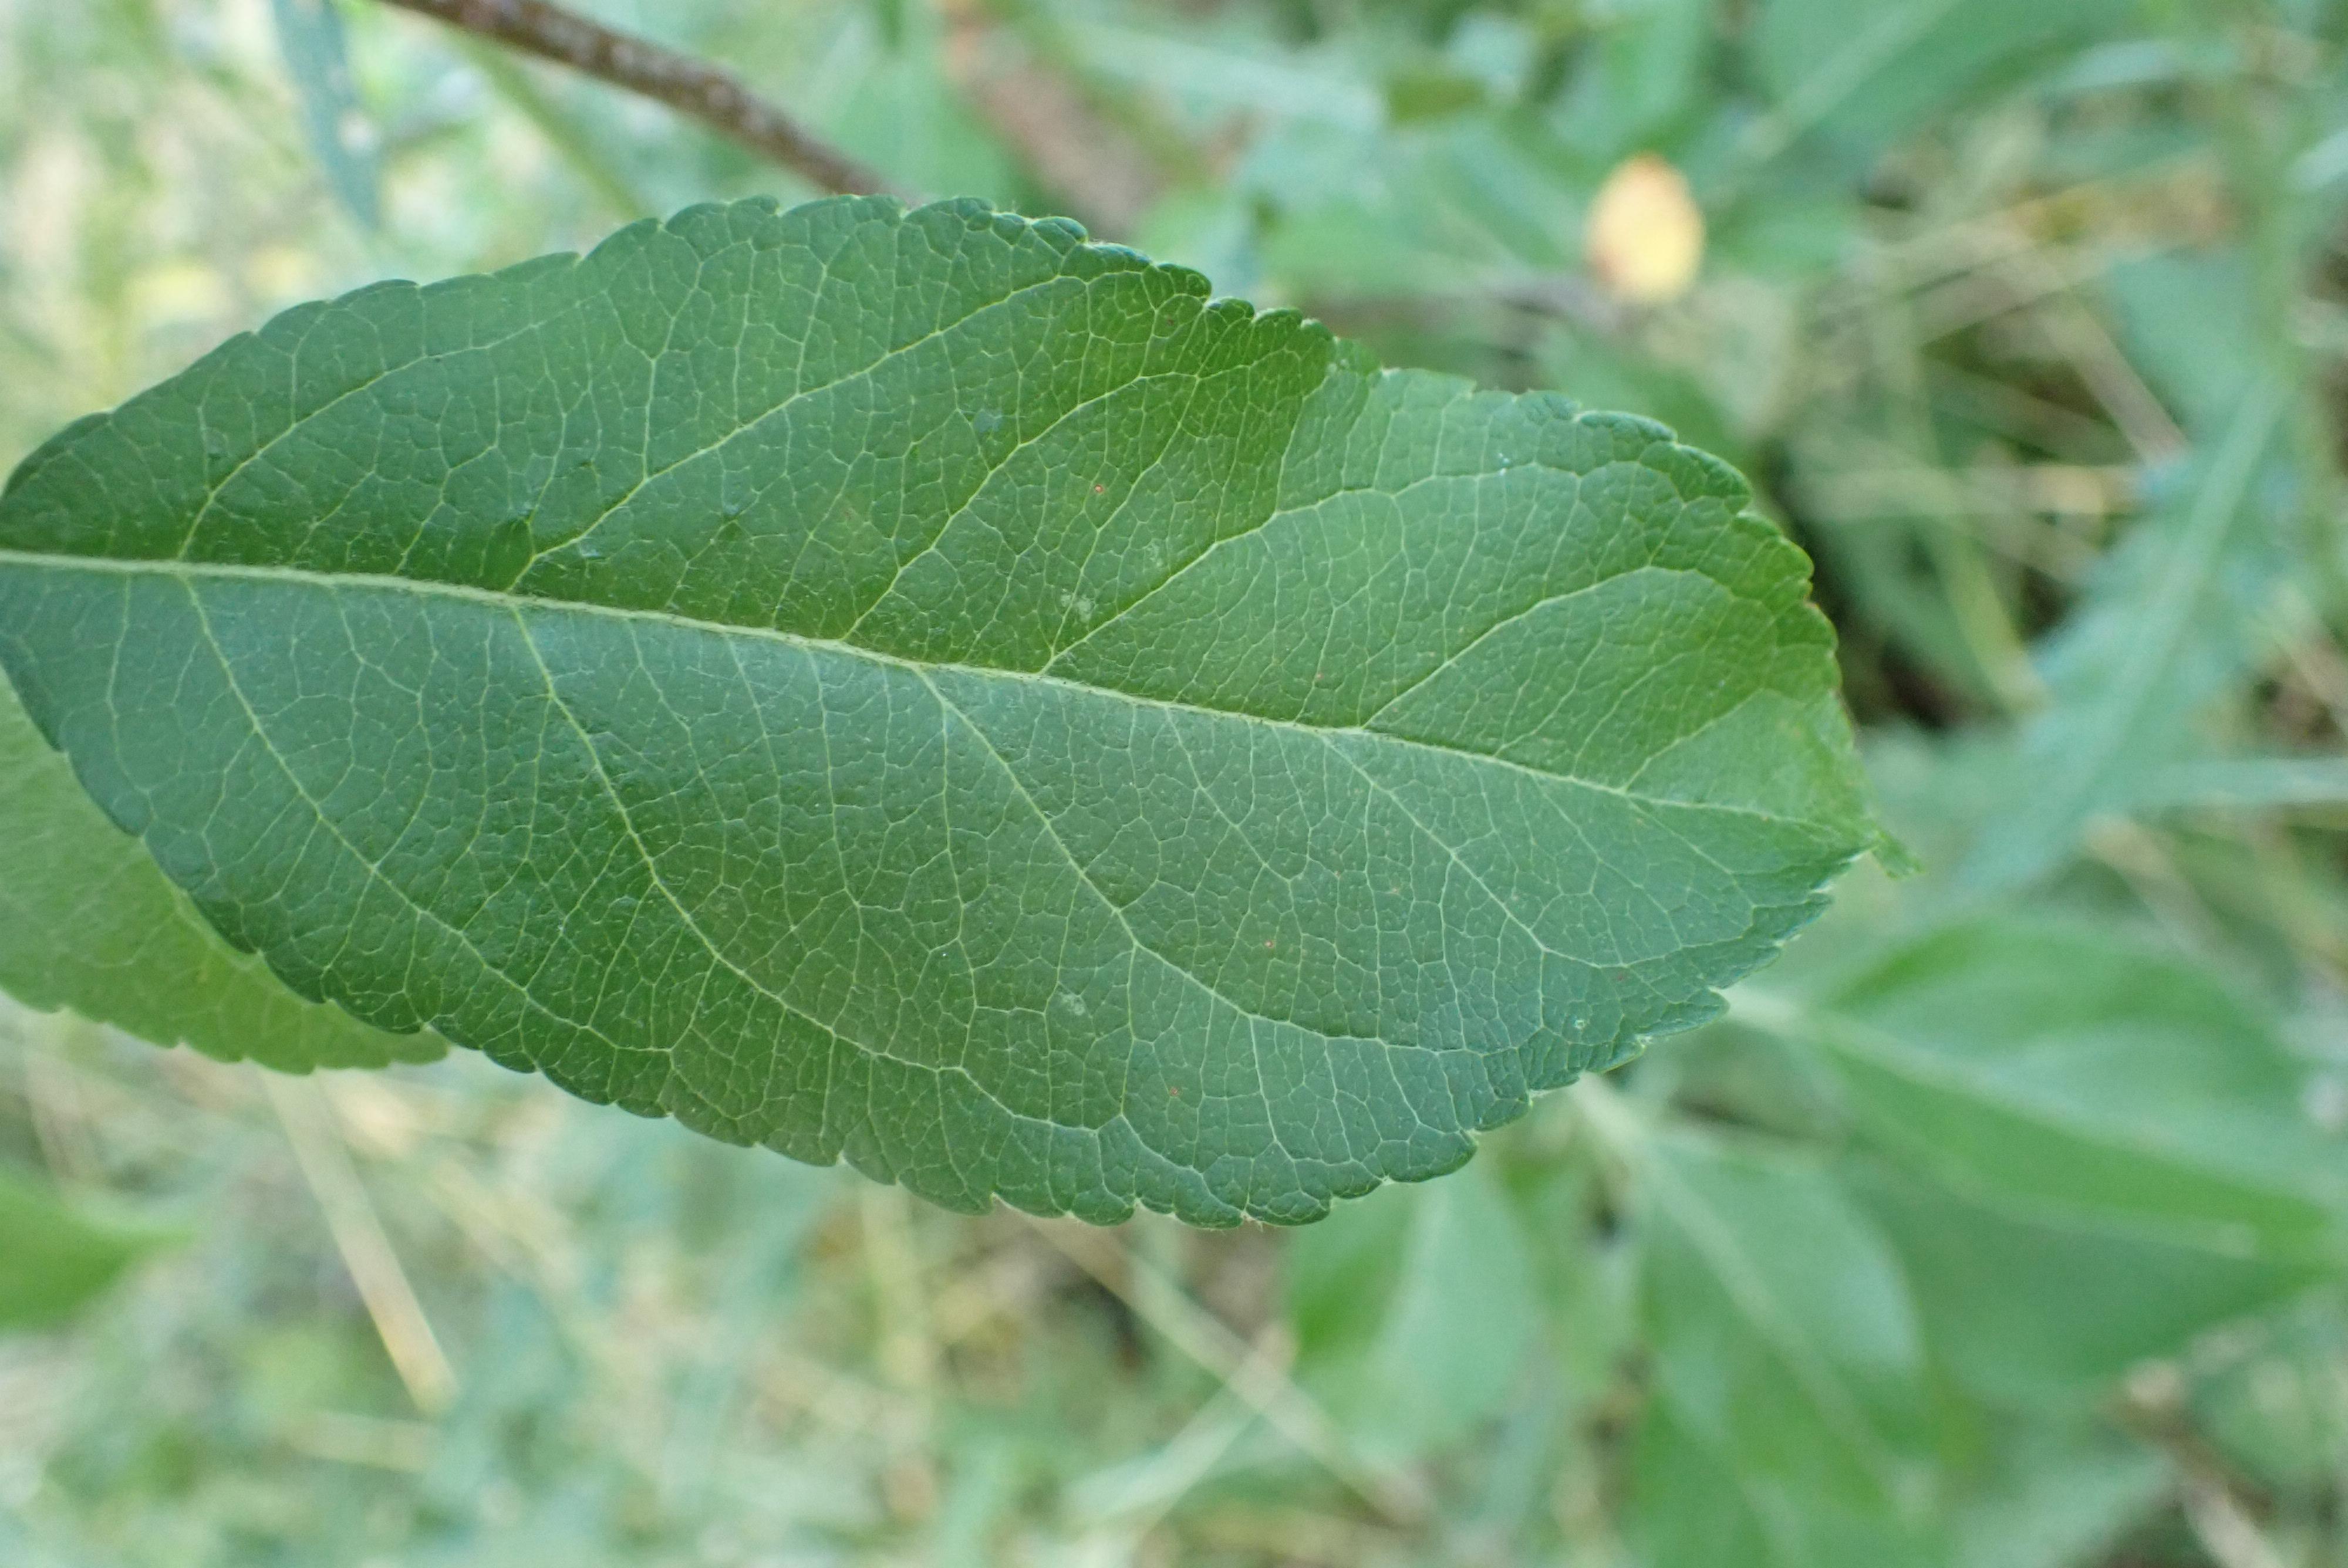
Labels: healthy